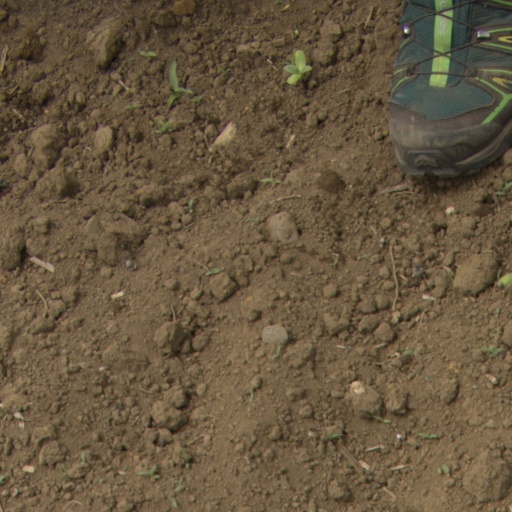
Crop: Jerusalem artichoke